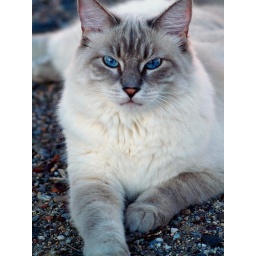
I'll be home in a little while...be a good man and have my box clean won't you!